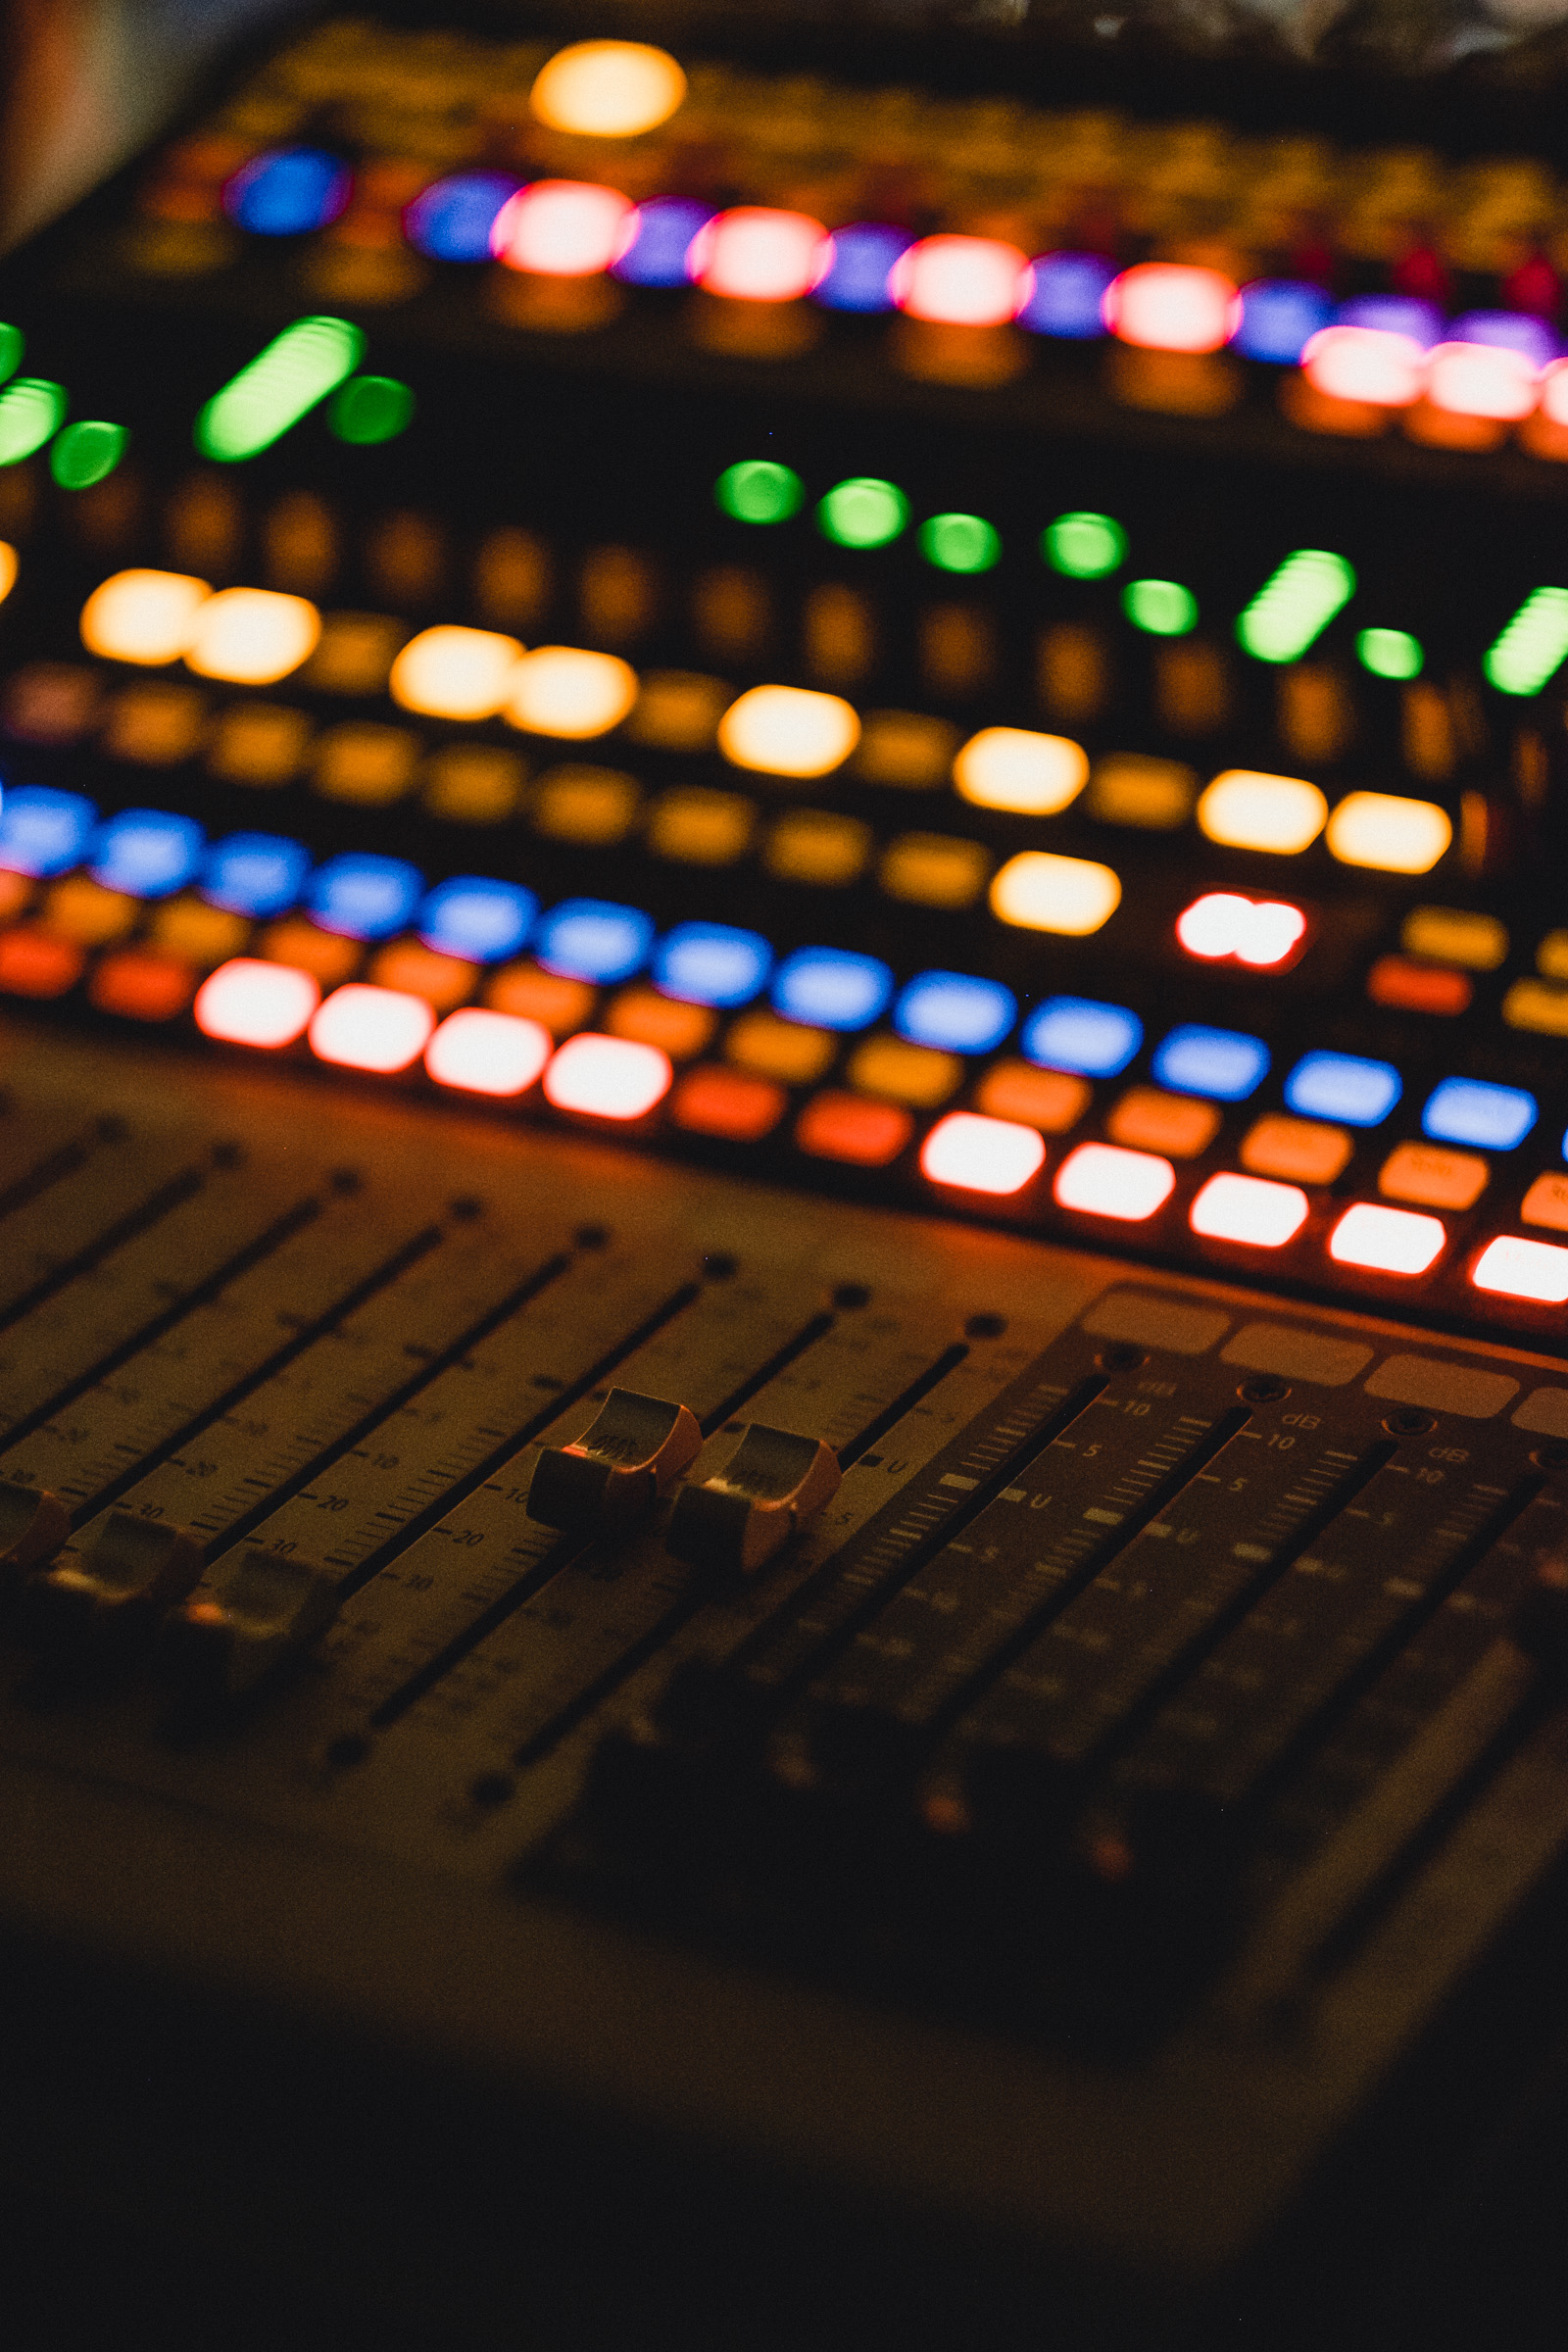
light, technology, night, number, color, darkness, lighting, electronic, button, close up, digital, mixing, shape, macro photography